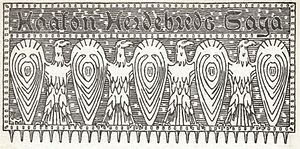
Håkon Herdebrei
Håkon Herdebrei eller Håkon II Herdebrei var norsk konge fra 1159 til sin død.